Pneumothorax

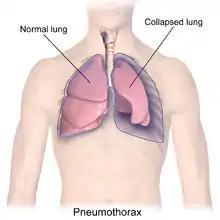
Illustration depicting a collapsed lung or pneumothorax

A pneumothorax is collection of air in the pleural space between the lung and the chest wall. Symptoms typically include sudden onset of sharp, one-sided chest pain and shortness of breath. In a minority of cases, a one-way valve is formed by an area of damaged tissue, in which case the air pressure in the space between chest wall and lungs can be higher; this has been historically referred to as a tension pneumothorax, although its existence among spontaneous episodes is a matter of debate. This can cause a steadily worsening oxygen shortage and low blood pressure. This could lead to a type of shock called obstructive shock, which could be fatal unless reversed. Very rarely, both lungs may be affected by a pneumothorax. It is often called a "collapsed lung", although that term may also refer to atelectasis.